Rampaat

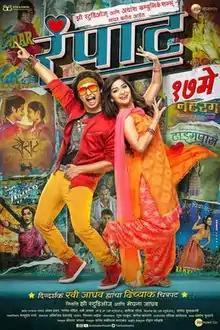
Theatrical release poster

Rampaat is a 2019 Marathi-language film directed by Ravi Jadhav. The film stars Abhinay Berde and Kashmira Pardeshi in the lead roles and Abhijeet Chavan in supporting role.